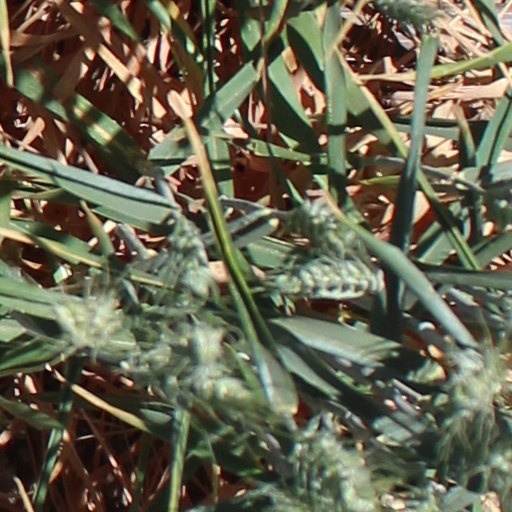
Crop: wheat